Madvillain

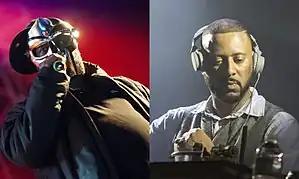
MF Doom (left) and Madlib (right)

Madvillain was an American hip hop supergroup formed in 2002, consisting of rapper MF Doom and producer Madlib. Their only album, "Madvillainy" (2004), earned critical acclaim and cult popularity, widely regarded as one of the greatest rap albums of all time and a benchmark record for alternative hip hop. Their intricate rhymes and lyrics, short song structures and use of obscure, stylistically diverse samples made for a sound that was generally unfriendly to commercial radio but was lauded for its influence on underground rap. A follow-up album to "Madvillainy" was rumored to be in production at various times since the late 2000s, but no further original material has surfaced from the duo since 2010, and MF DOOM's death in 2020 has left the future of the project uncertain.